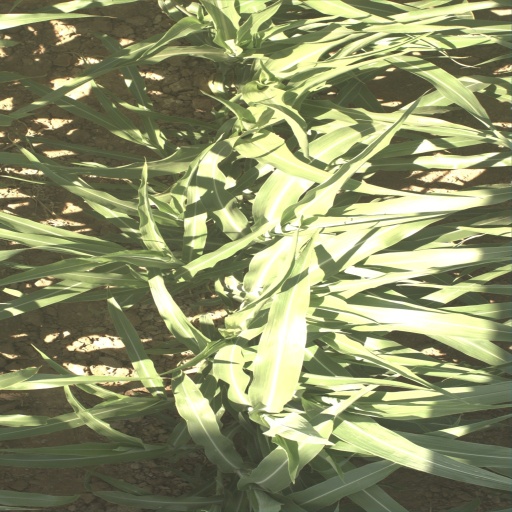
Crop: sorghum